Charles James Fox

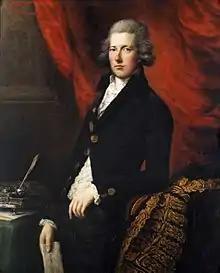
1792 Portrait of Pitt the Younger, attributed to Gainsborough Dupont

Happily for George, the unpopular coalition would not outlast the year. The Treaty of Paris was signed on 3 September 1783, formally ending the American Revolutionary War. Fox proposed an East India Bill to place the government of the ailing and oppressive British East India Company, at that time in control of a considerable expanse of India, on a sounder footing with a board of governors responsible to Parliament and more resistant to Crown patronage. It passed the Commons by 153 to 80, but, when the King made it clear that any peer who voted in favour of the bill would be considered a personal enemy of the Crown, the Lords divided against Fox by 95 to 76. George III now felt justified in dismissing Fox and North from government and in nominating Pitt the Younger in their place, the King appointed the youngest British prime minister to date at twenty-four years of age. Fox used his parliamentary majority to oppose Pitt's nomination, and every subsequent measure that he put before the House, until March 1784, when the King dissolved Parliament and, in the following 1784 British general election, Pitt was returned with a substantial majority.